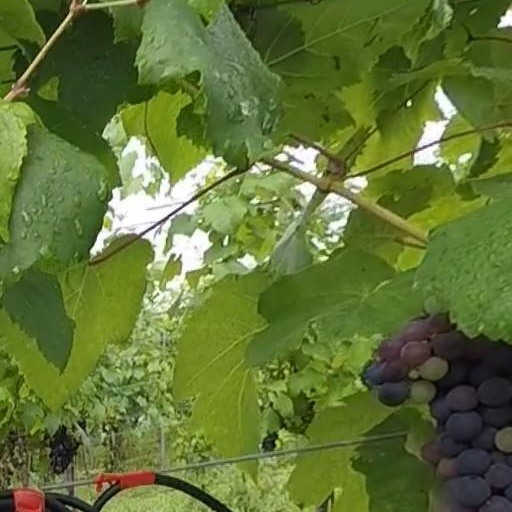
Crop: grape